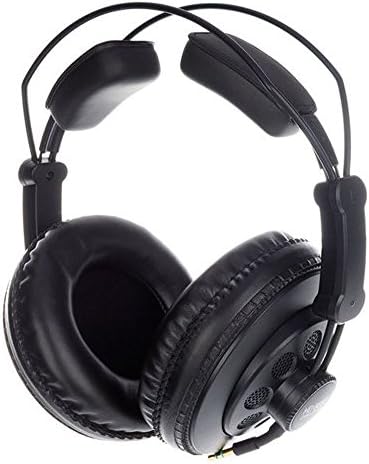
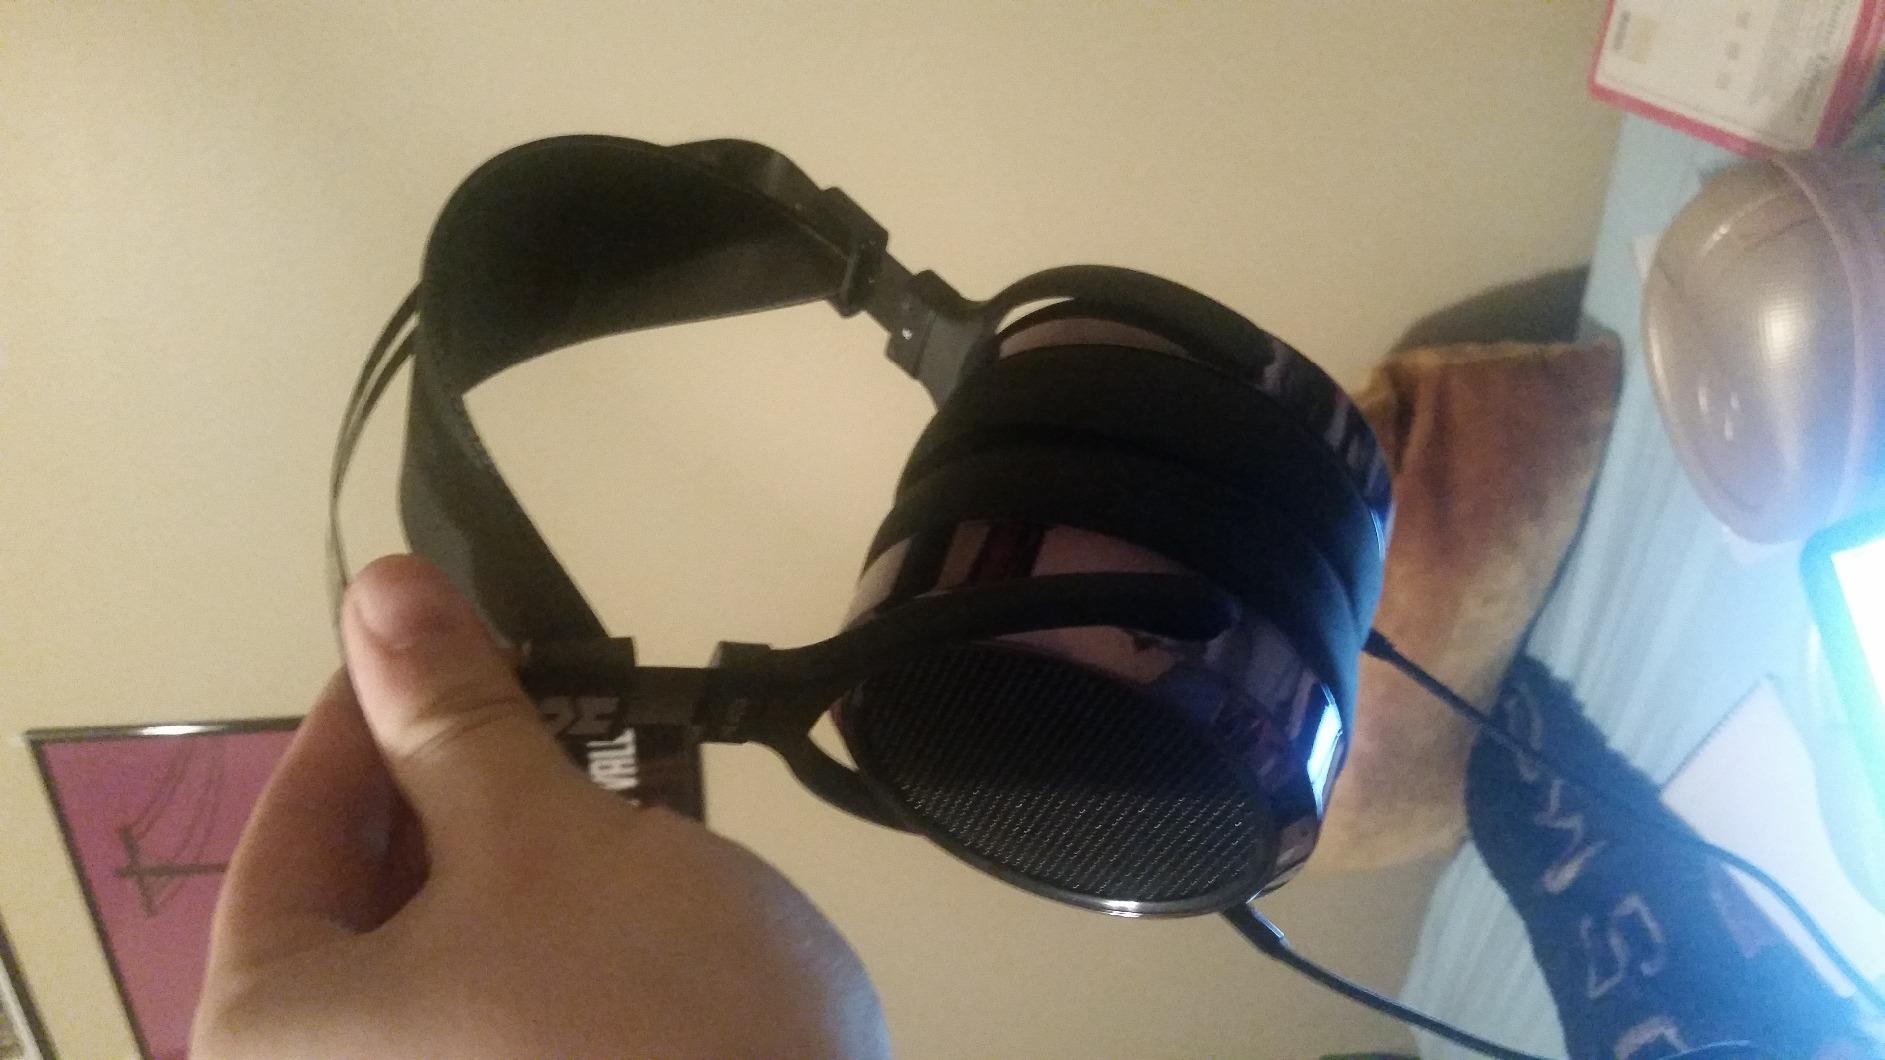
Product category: headphones
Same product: no